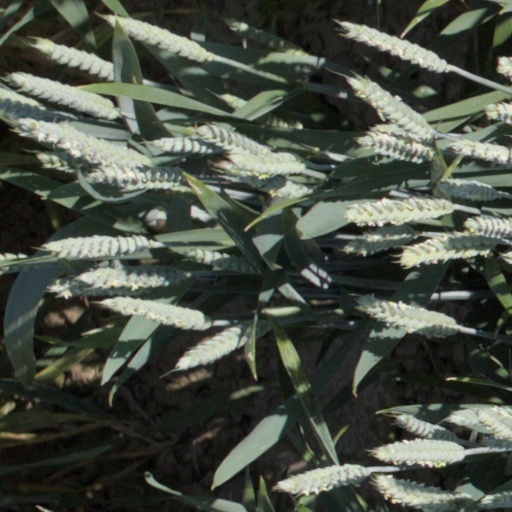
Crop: wheat